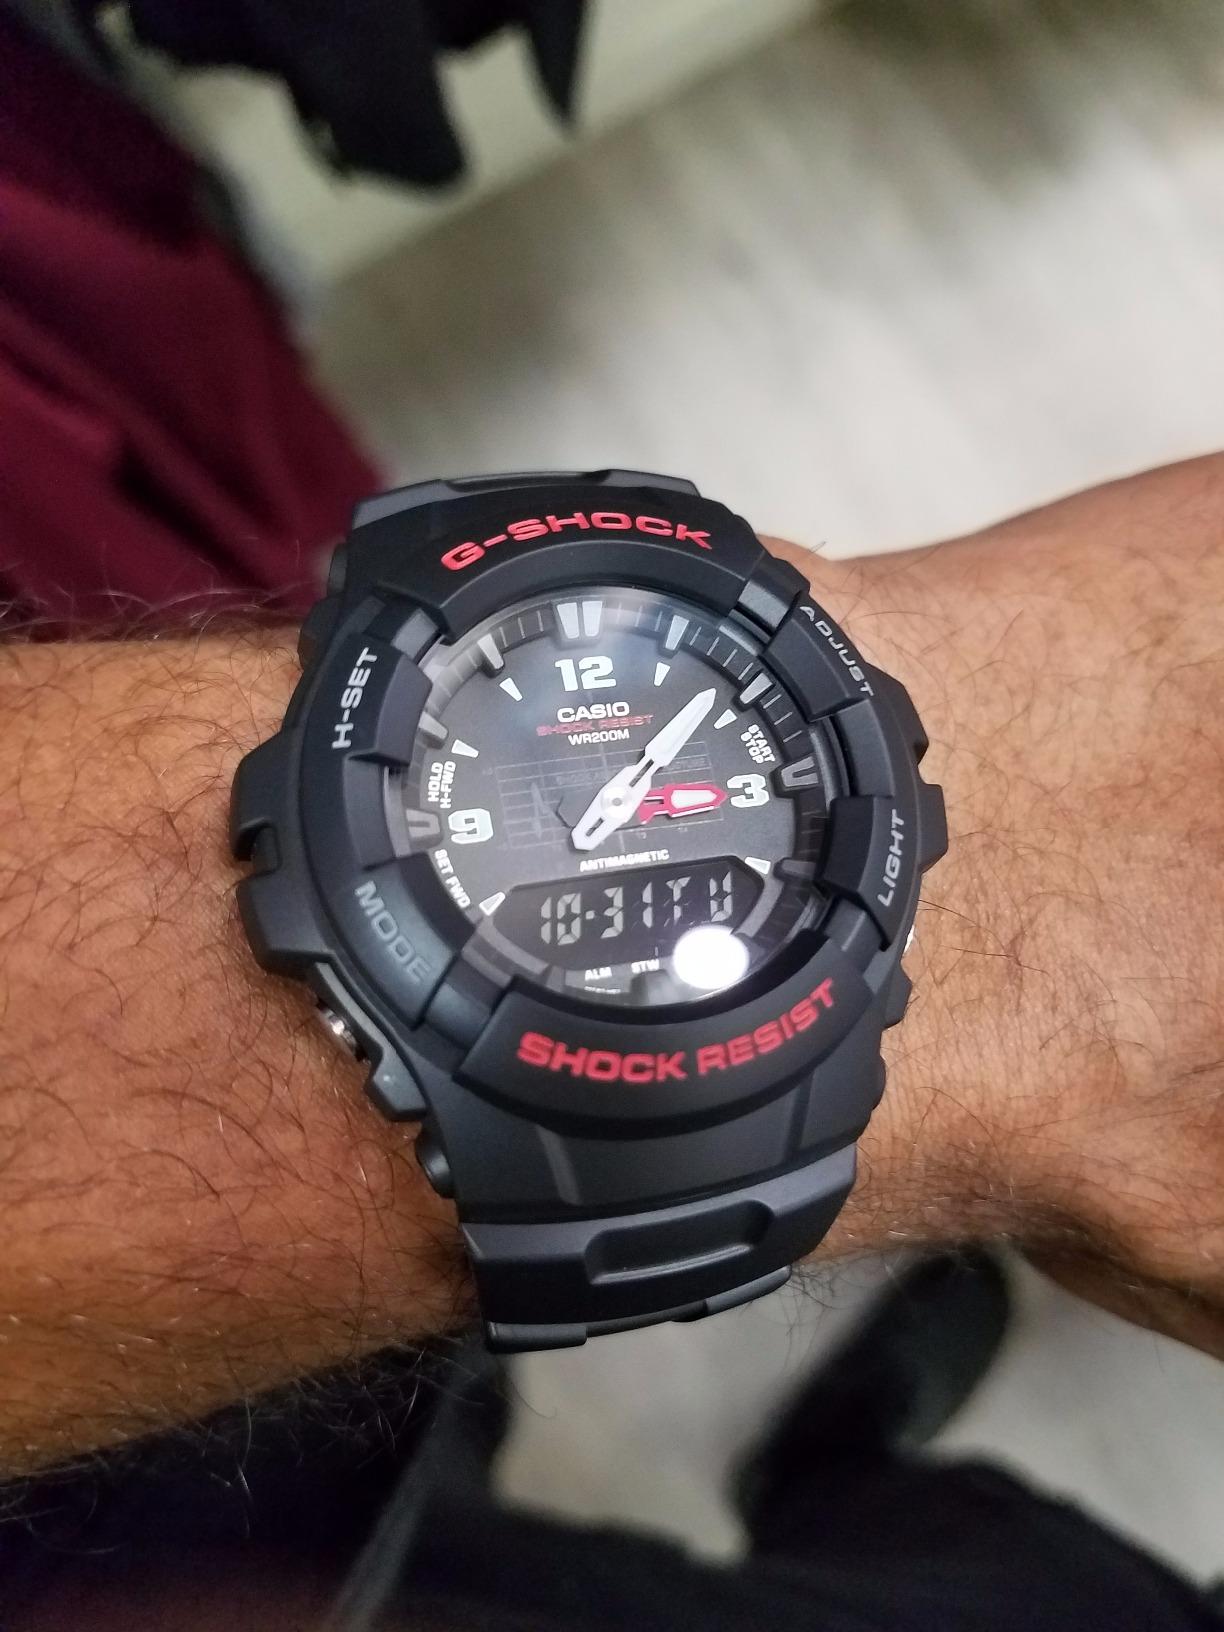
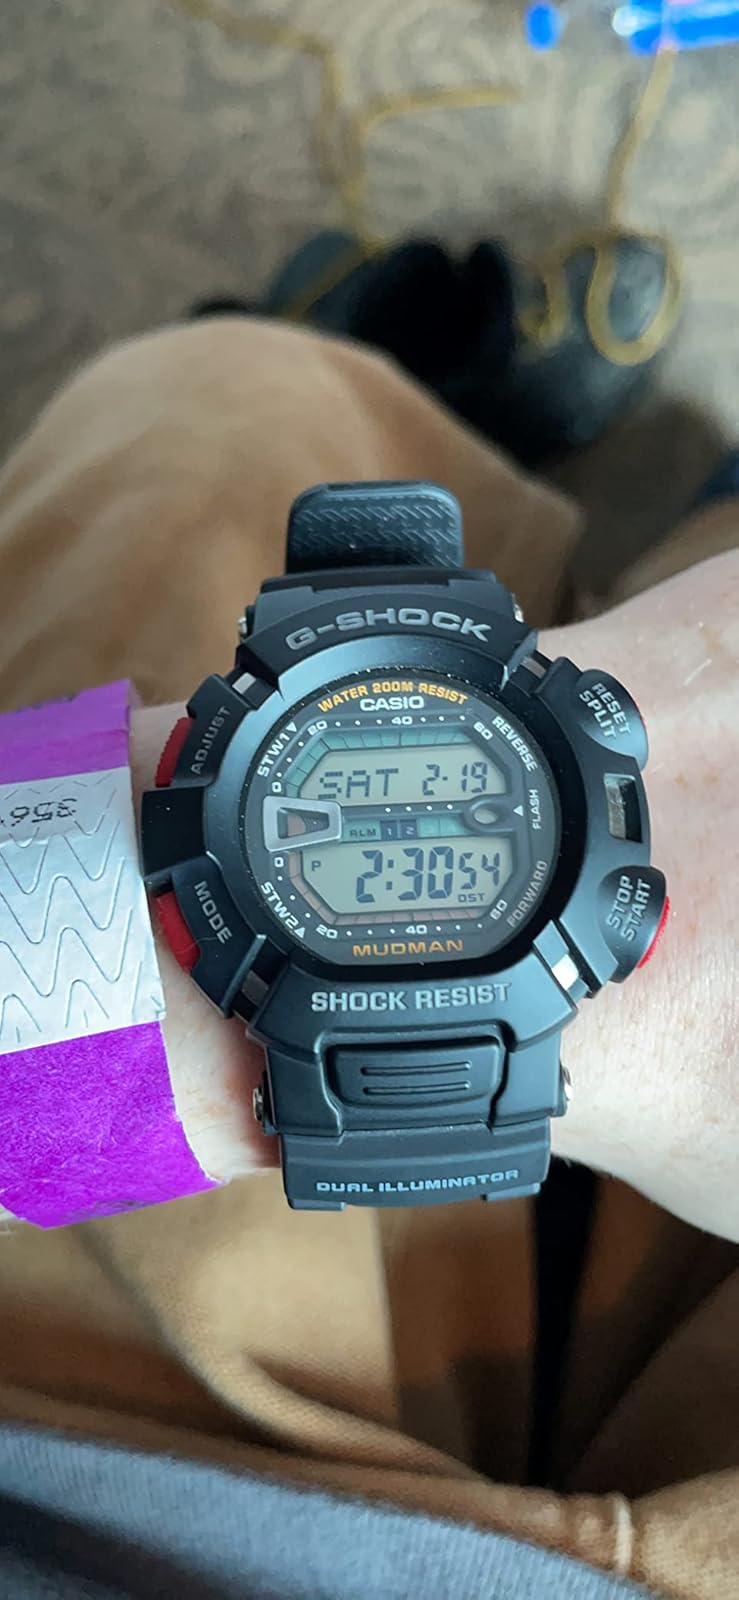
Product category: accessories_watch
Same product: no